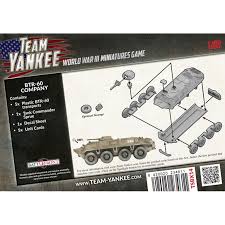
Label: BTR-60